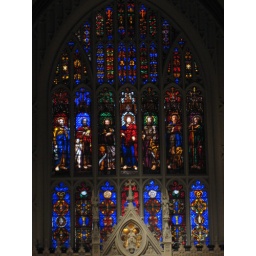
Huge, beautiful stained glass window at the Trinity Church on Broadway in the financial district.